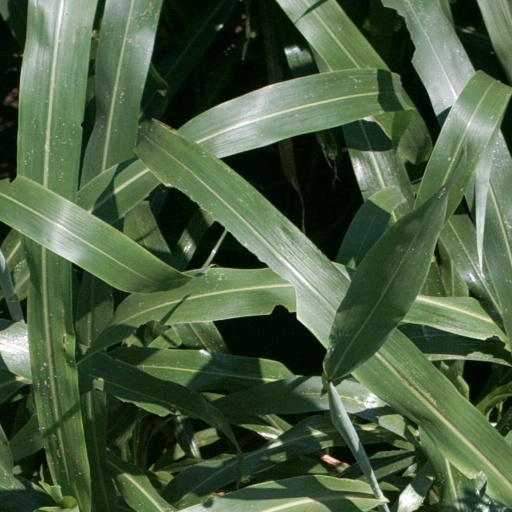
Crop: sorghum